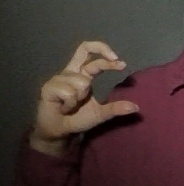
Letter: thal